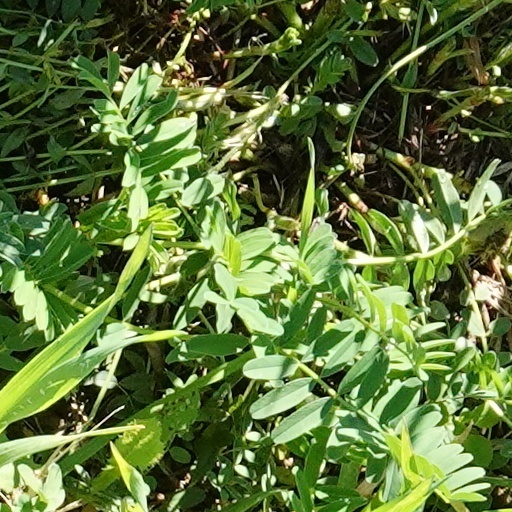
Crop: wheat